El Caracol, Ecatepec

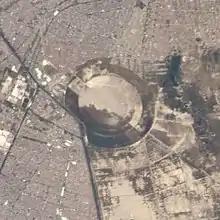
Satellite image of El Caracol in 2011

In 1967, it was discovered that the blue-green algae natural to Lake Texcoco's alkaline waters (which had previously been filtered and discarded) could instead be deliberately cultivated in the El Caracol basin, collected with screens and processed into "Spirulina", a dry nutritional supplement powder, for commercial sale. Proudly branded as ""Spirulina Mexicana"", the idea resurrected the ancient agricultural practices of the Aztecs, who had collected and traded the edible algae from Lake Texcoco during the pre-Columbian era.